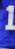
Number: 1